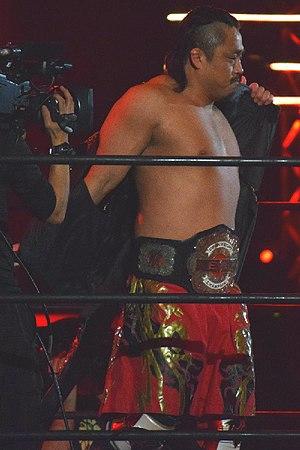
Chaos est un clan de catcheurs apparaissant principalement à la New Japan Pro Wrestling, une fédération de catch japonaise. Le groupe a été formé le 23 avril 2009, après que presque tous les membres de groupe Great Bash Heel se soient retournés contre leur leader Togi Makabe pour ensuite se réunir avec un nouveau leader, Shinsuke Nakamura. Peu de temps après, le nouveau groupe fut nommé Chaos. Shinsuke Nakamura en est le leader et son objectif commun est de ressusciter le style fort, qui selon lui a été abandonné après les départ de Antonio Inoki et Shinya Hashimoto. En tant que leader du Chaos, Shinsuke Nakamura a été l'un des meilleurs lutteurs de la NJPW, remportant le Championnat Poids lourd IWGP et le Championnat Intercontinental IWGP ainsi que le G1 Climax 2011 et la New Japan Cup 2014. Depuis sa création, Chaos a ajouté plusieurs nouveaux membres, notamment Kazuchika Okada qui a remporté le Championnat Poids lourd IWGP à quatre reprises, le G1 Climax en 2012 et 2014 et la New Japan Cup en 2014. Kazuchika Okada est devenu le leader de Chaos après le départ de Shinsuke Nakamura de la NJPW et a même succédé à Hiroshi Tanahashi comme "as" de la promotion, ou étoile supérieure.
Hirooki Gotō est un catcheur japonais. Il travaille surtout pour la New Japan Pro Wrestling.